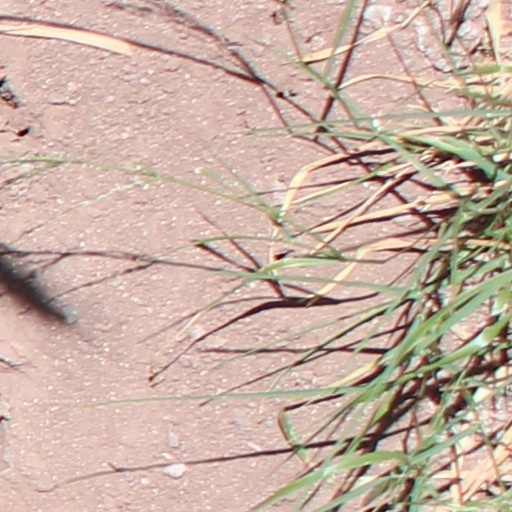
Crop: wheat